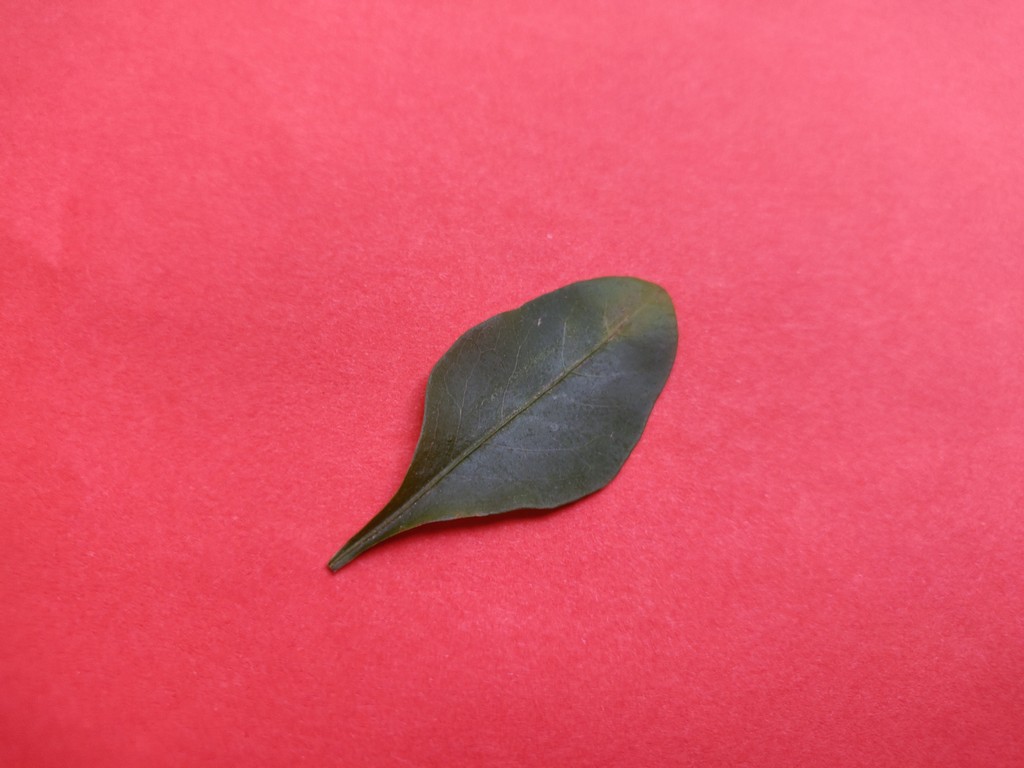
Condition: Unhealthy
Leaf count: single
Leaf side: front